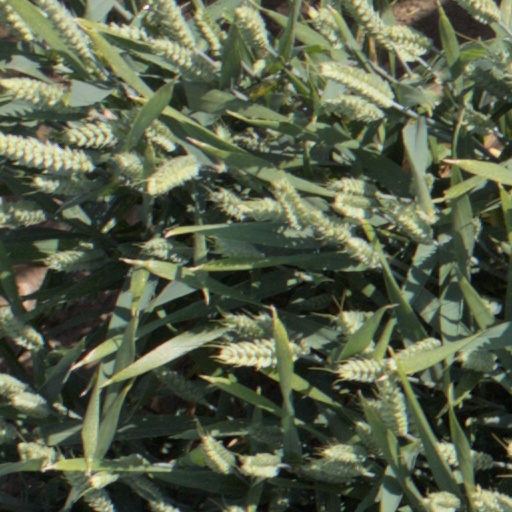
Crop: wheat